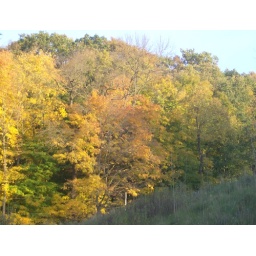
We saw these trees coming up from under the bridge by Slippery Rock.